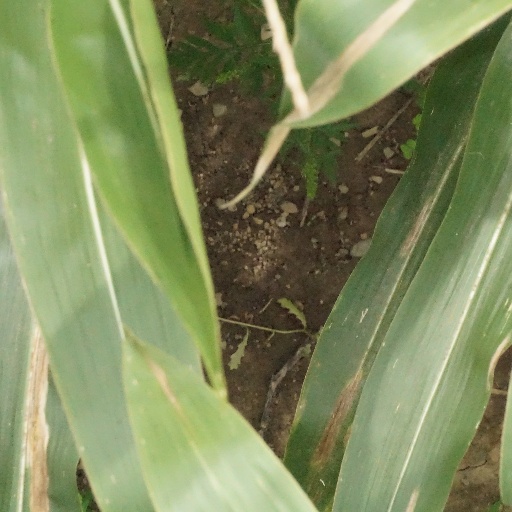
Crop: maize; corn